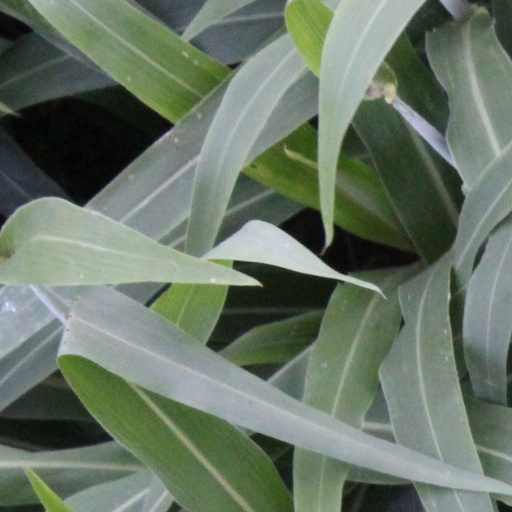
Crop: sorghum